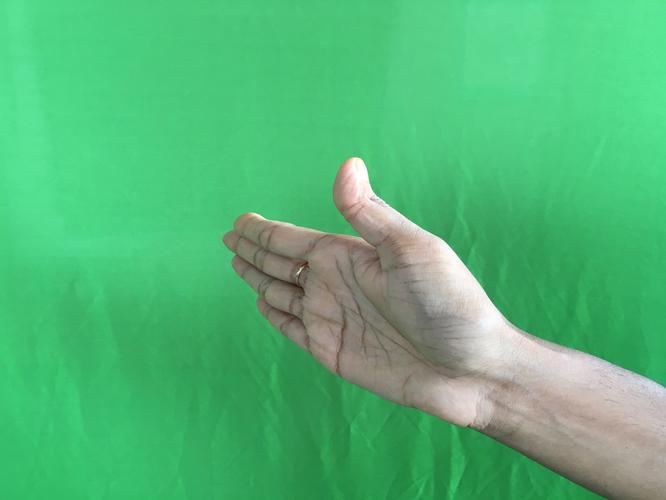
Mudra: Ardhachandran
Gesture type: single_hand